Friedrich Pfotenhauer

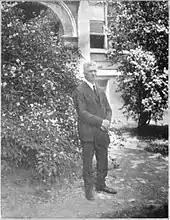
President Pfotenhauer at the LCMS convention in Fort Wayne, Indiana, in 1923

Pfotenhauer emigrated from Germany to the United States in 1875 and attended Concordia College in Fort Wayne, Indiana, and Concordia Seminary in St. Louis, Missouri. Upon his ordination on November 7, 1880, in Odessa, Minnesota, he served as a missionary in Minnesota and the Dakota and Montana territories from 1880 to 1887. On October 10, 1882, he married Helene Brauer in Crete, Illinois.